Archie Casely-Hayford

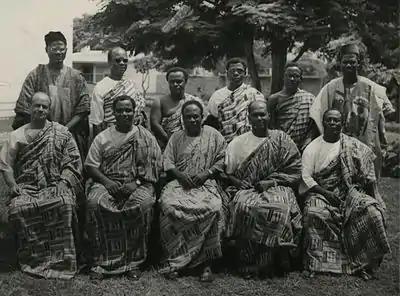
The Gold Coast cabinet, 6 March 1957. Front row, left to right: Archie Casely-Hayford, Kojo Botsio; Kwame Nkrumah; Komla Agbeli Gbedemah, Edward Okyere Asafu-Adjaye (Ghana High Commissioner in London). Back row, left to right: Joseph Henry Allassani, Nathaniel Azarco Welbeck, Kofi Asante Ofori-Atta, Ebenezer Ako-Adjei, John Ernest Jantuah, Imoru Egala, Minister of Industries.

Archie Casely-Hayford was born in Axim, Gold Coast, to Beatrice Madelene ("née" Pinnock) and respected pan-Africanist Joseph Ephraim Casely Hayford. Archie was educated at Mfantsipim School, Cape Coast, and then in Britain at Dulwich College, London. He subsequently studied at Clare College, University of Cambridge, receiving an MA degree in law and economics.